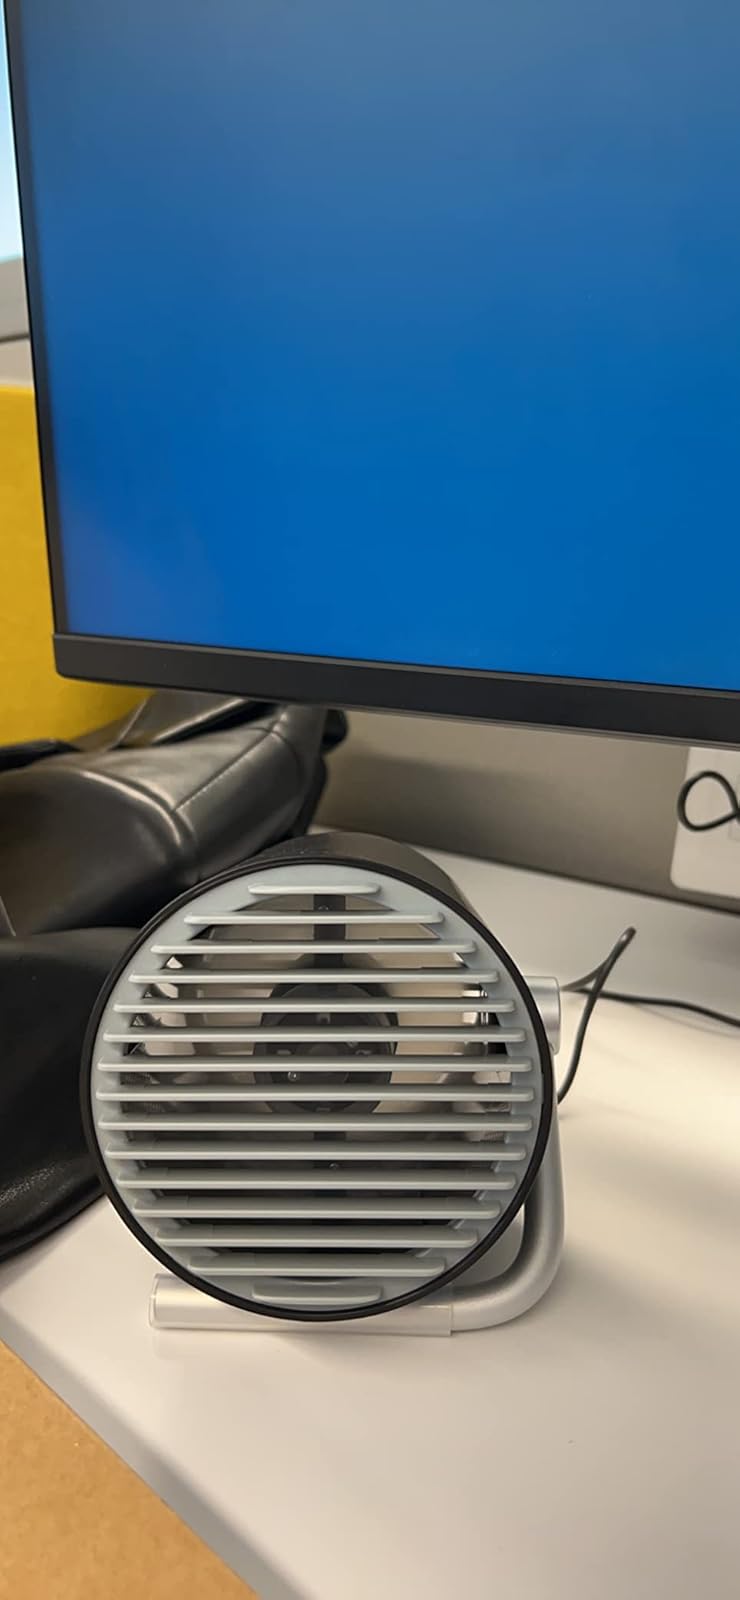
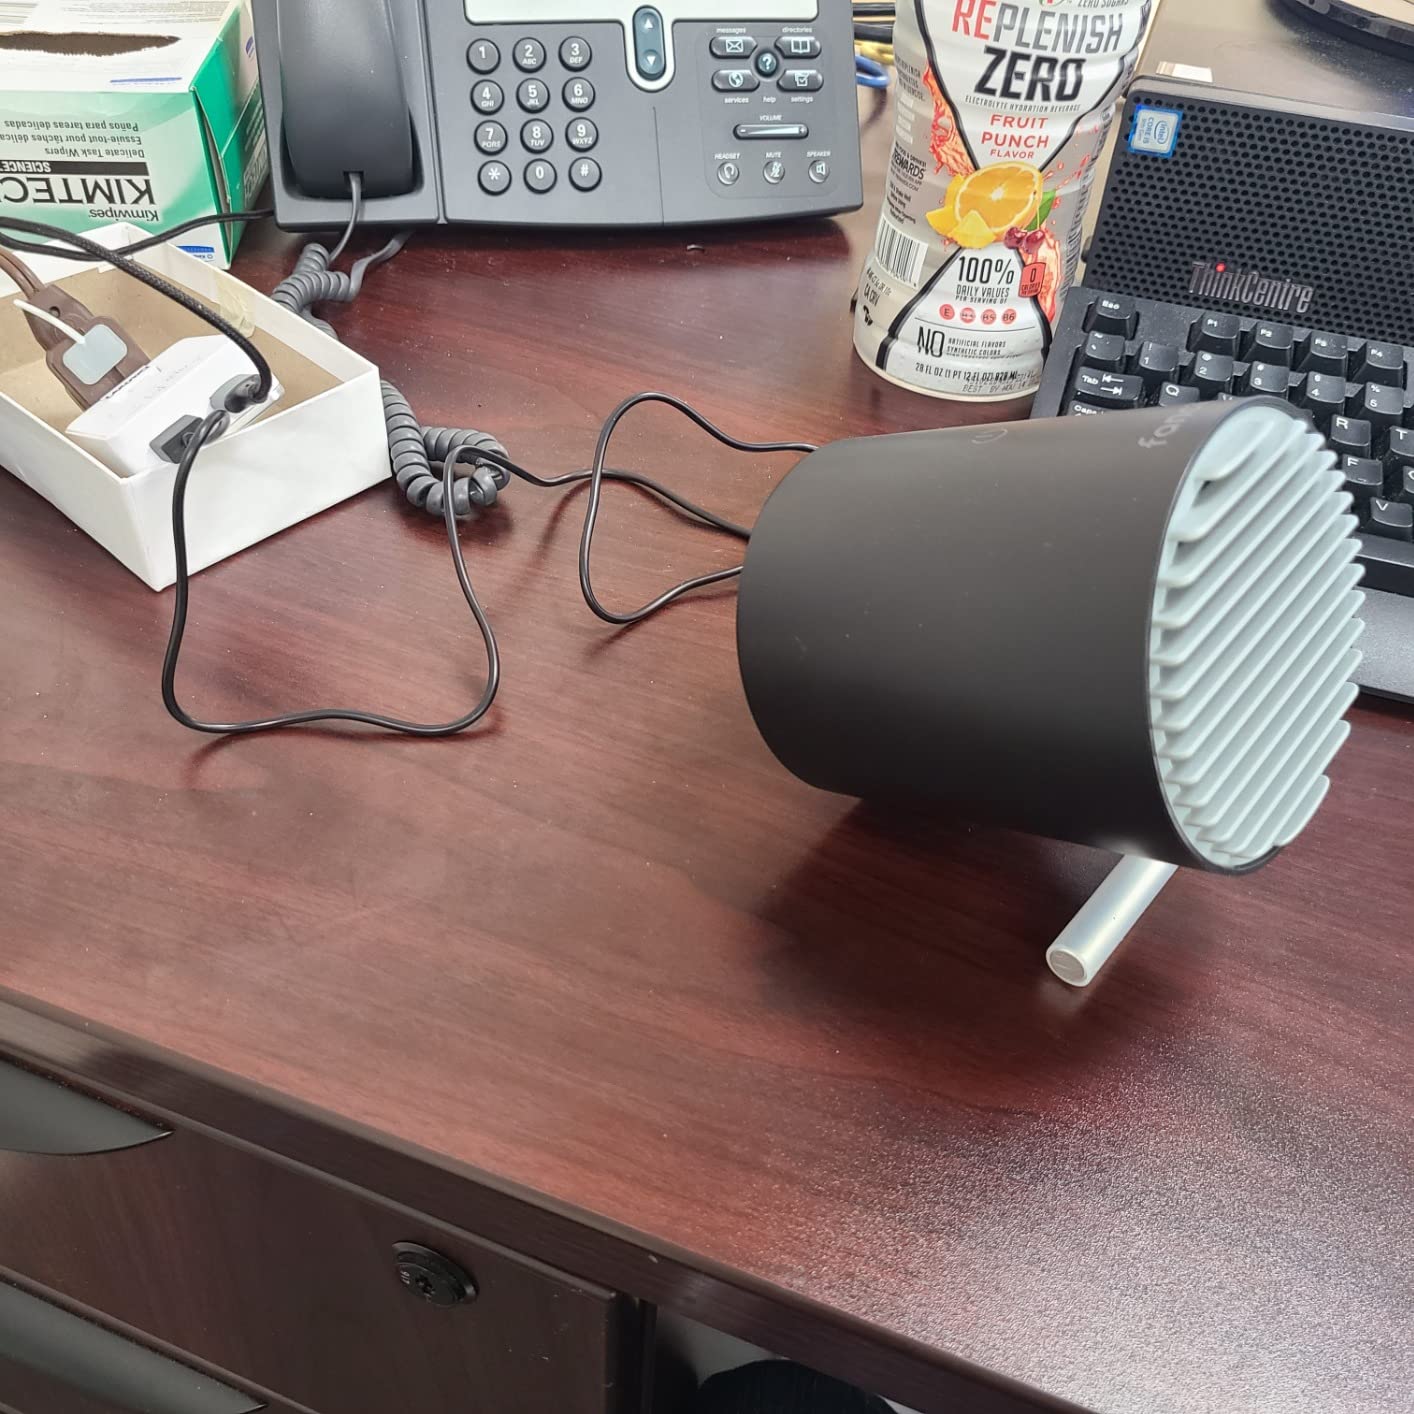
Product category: fan
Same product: yes